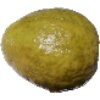
Label: Guava 1